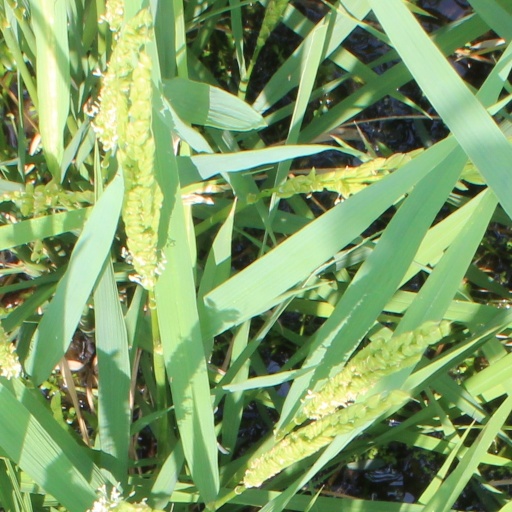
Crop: rice